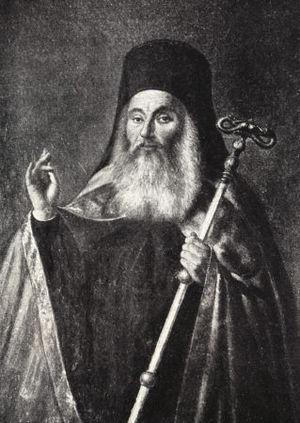
Agathange Iᵉʳ de Constantinople fut patriarche de Constantinople du 26 septembre 1826 au 5 juillet 1830.
L'archevêché de Belgrade-Karlovci est une circonscription de l'Église orthodoxe serbe. Il a son siège à Belgrade. À sa tête se trouve le patriarche de Serbie Irénée.